Long range shooting

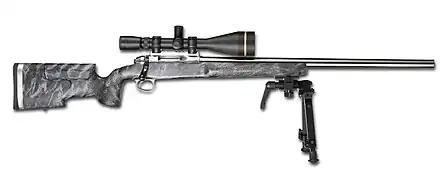
BCM Europearms F Class is a rifle designed for F-Class long range competitions.

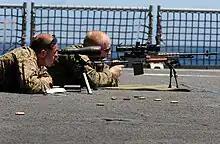
Modern military snipers are often skilled at long range shooting. Behind the shooter lies a spotter, looking for the bullet impact and suggesting adjustments. Teams of spotters and shooters are often used in both civilian and military shooting.

Long range shooting is a collective term for shooting disciplines where the distance to the target is significant enough that the shooter has to put effort into calculating various ballistic factors, especially in regards to the deviating effects of gravity and wind. While shooting at shorter ranges, a shooter only has to slightly adjust the sights to compensate for limited bullet drop at most, but when the range is extended, wind drift will be the first factor affecting precision to the extent that it must be taken into serious account. Some would argue that long range shooting starts where assessment of wind, distance and various atmospheric conditions are equally important for the results as pure shooting skills - meaning that even if one conducts a technically perfect shot, the shooter will miss the target because of incorrect calculations, neglecting to take some elements into consideration, or merely due to unpredictable downrange conditions. It is widely accepted within interdisciplinary circles that for a standard rifle firing full-powered cartridges (e.g. .308 Winchester), "long range" means the target is more than away, while "extreme long range" is generally accepted as when the target distance is more than away from the shooter.